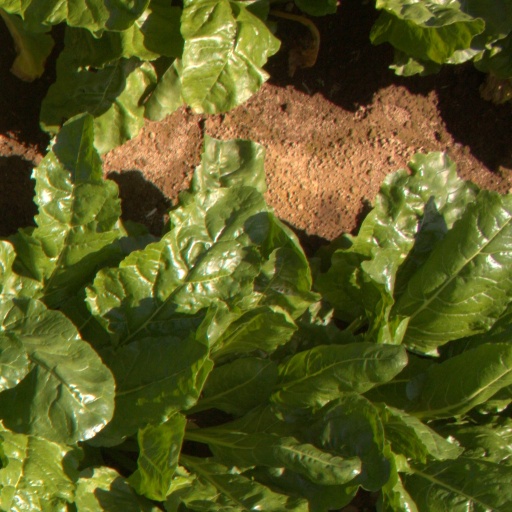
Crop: sugar beet